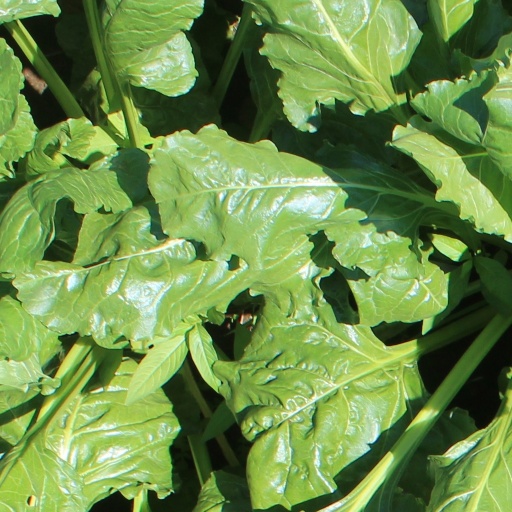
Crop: sugar beet